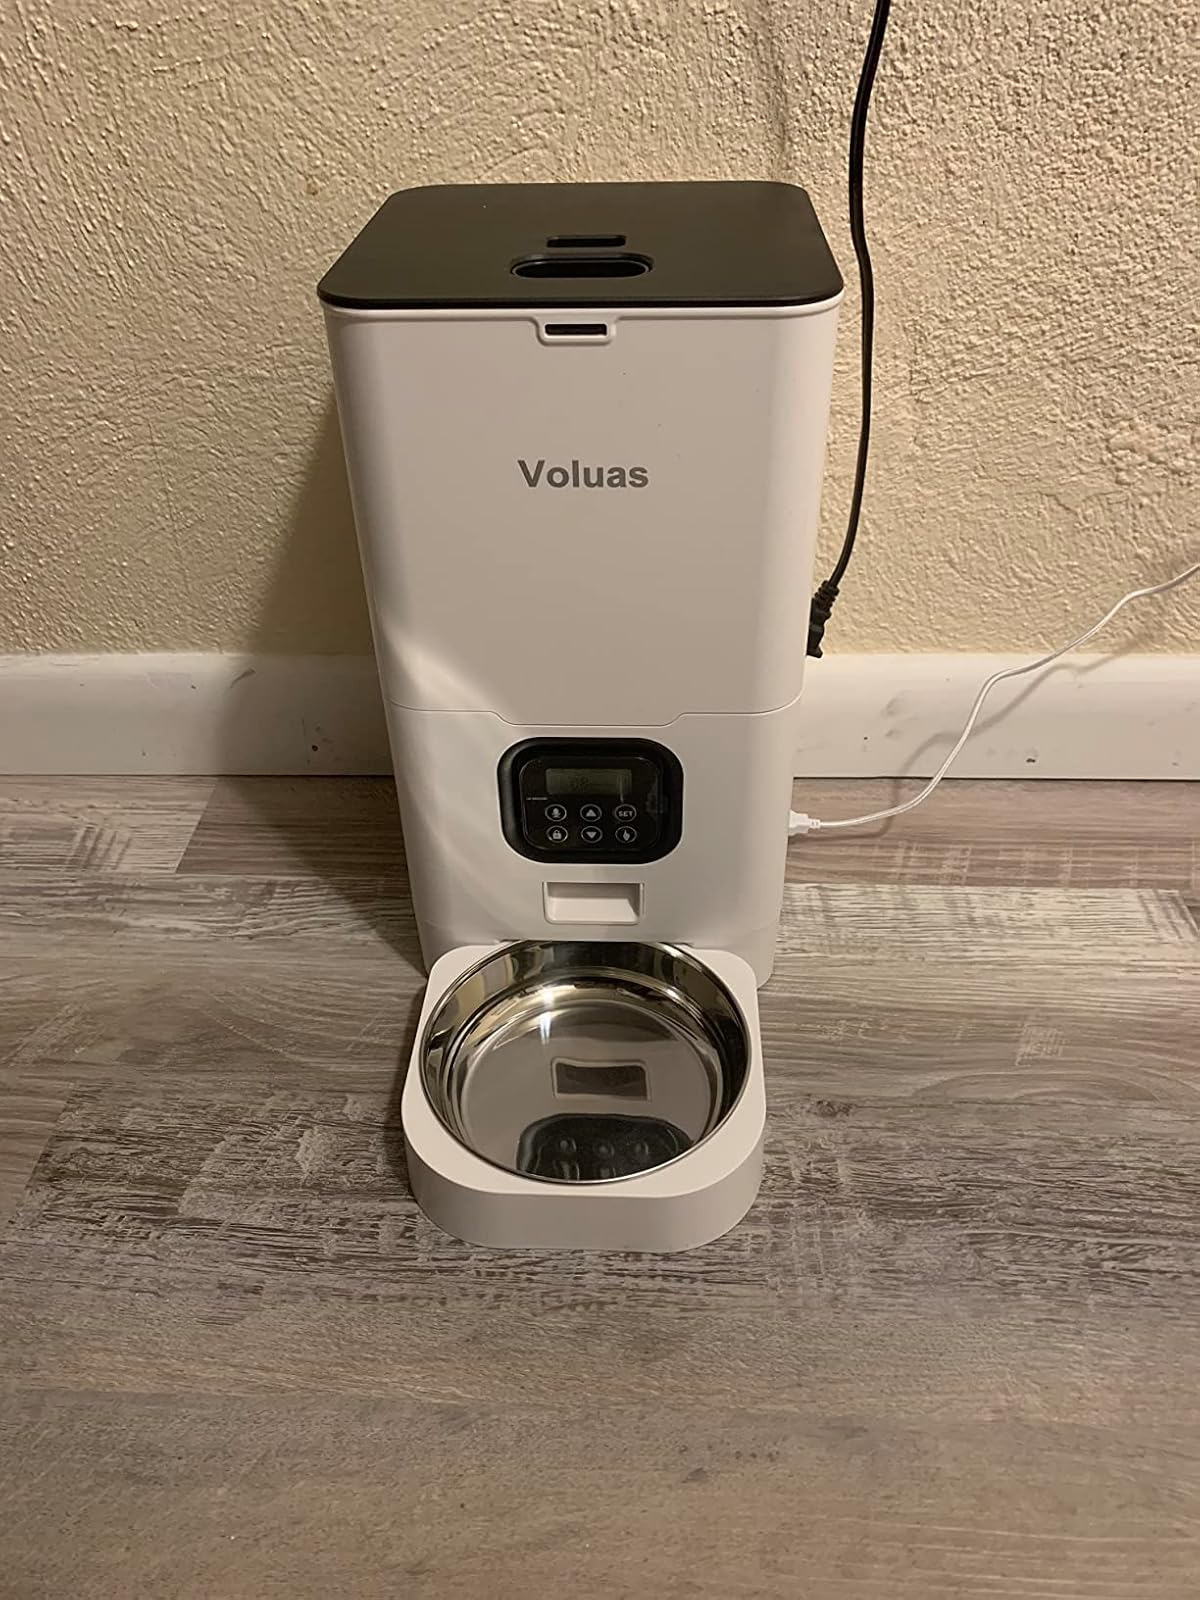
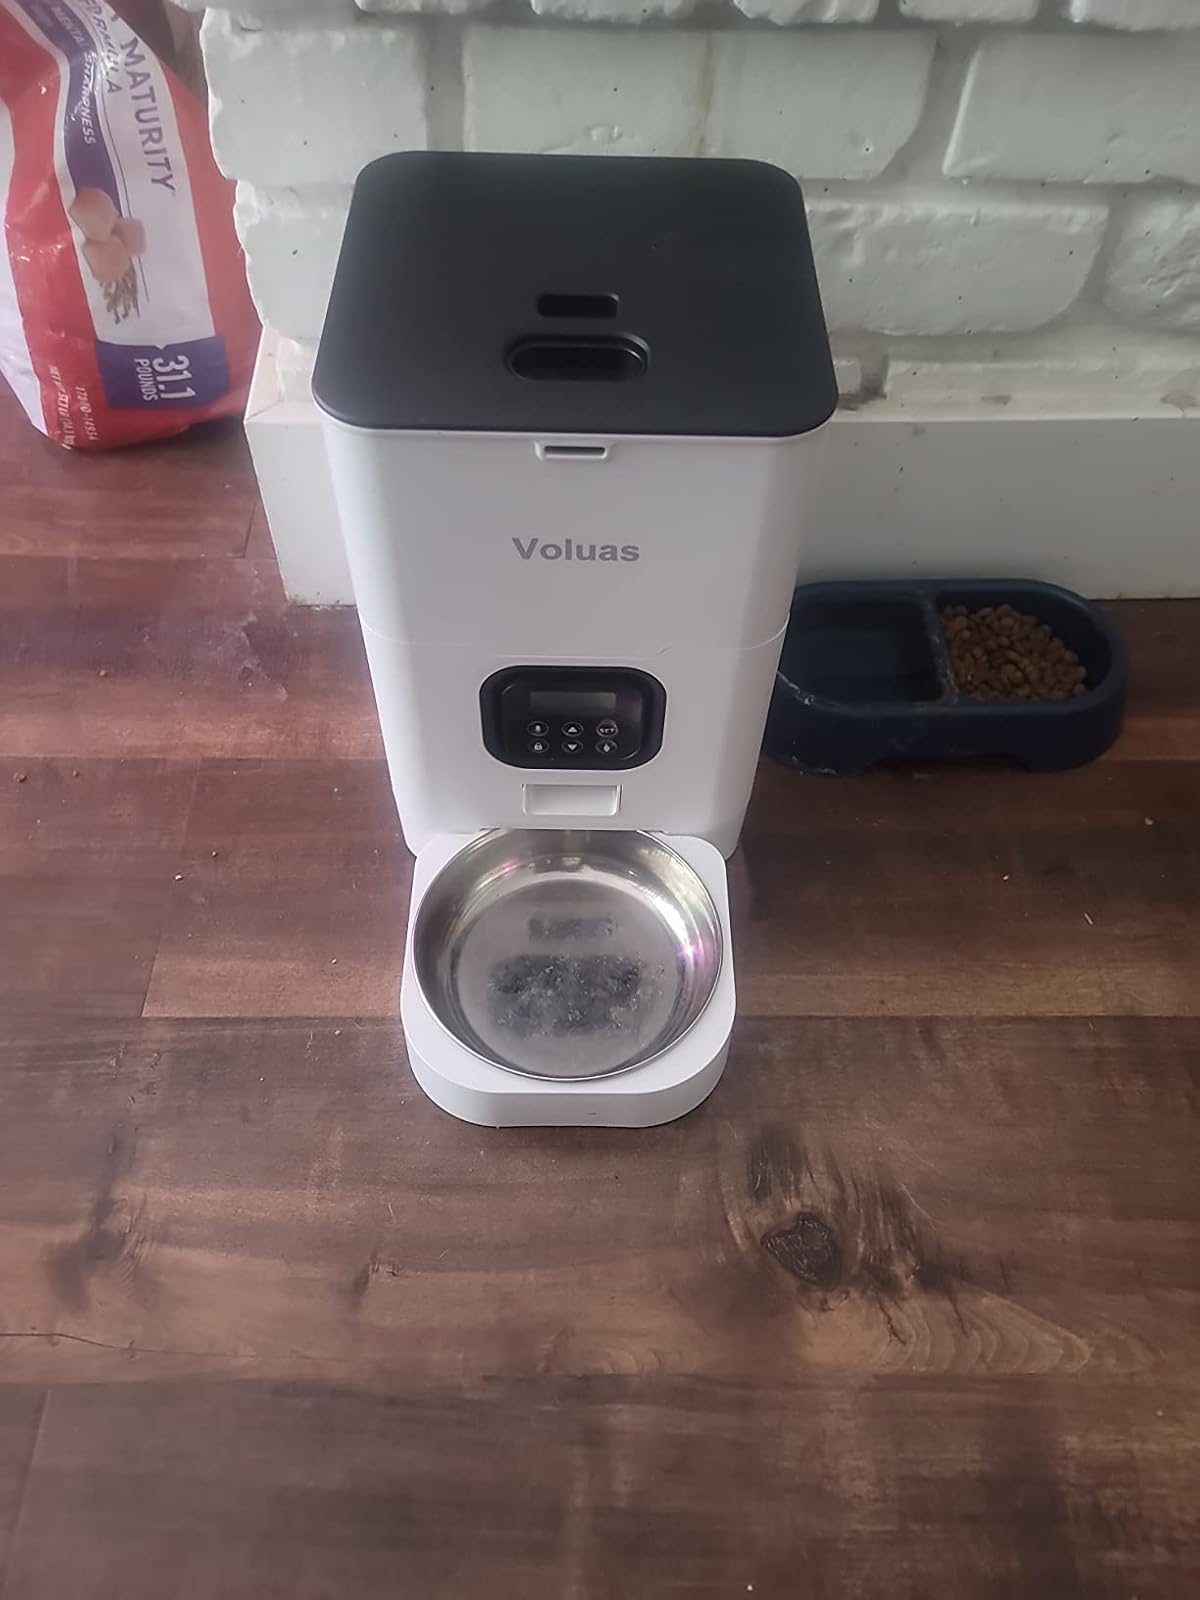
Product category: items_feeder
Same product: yes